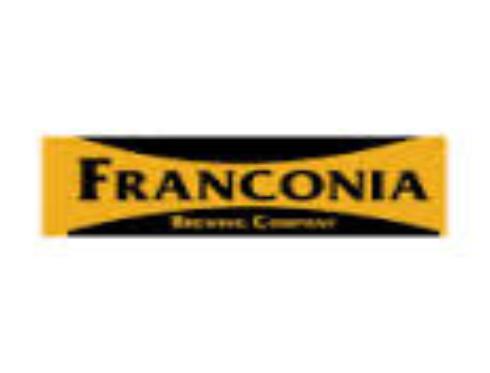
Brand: Franconia
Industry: Food